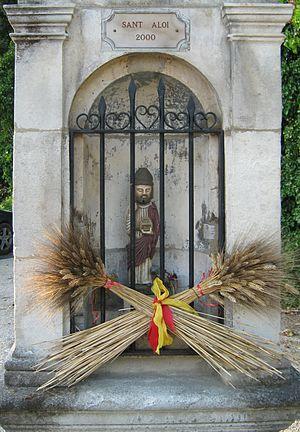
Statue de saint Eloi à St-Etienne-du-Grès (13103)
Saint-Étienne-du-Grès est une commune française, située dans le département des Bouches-du-Rhône en région Provence-Alpes-Côte d'Azur. Ses habitants sont appelés les « Gresouillès » ou « Gresouillais ». Par le décret du 30 janvier 2007, son territoire est classé au sein du parc naturel régional des Alpilles.